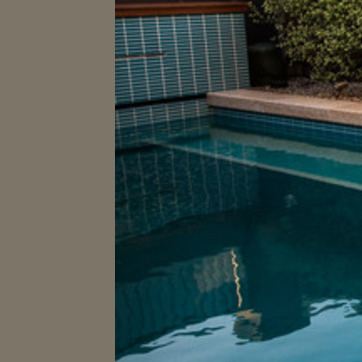
Material: water